Jean-Michel Maulpoix

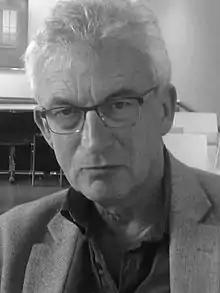

Jean-Michel Maulpoix was born on November 11, 1952, in Montbéliard, Doubs.